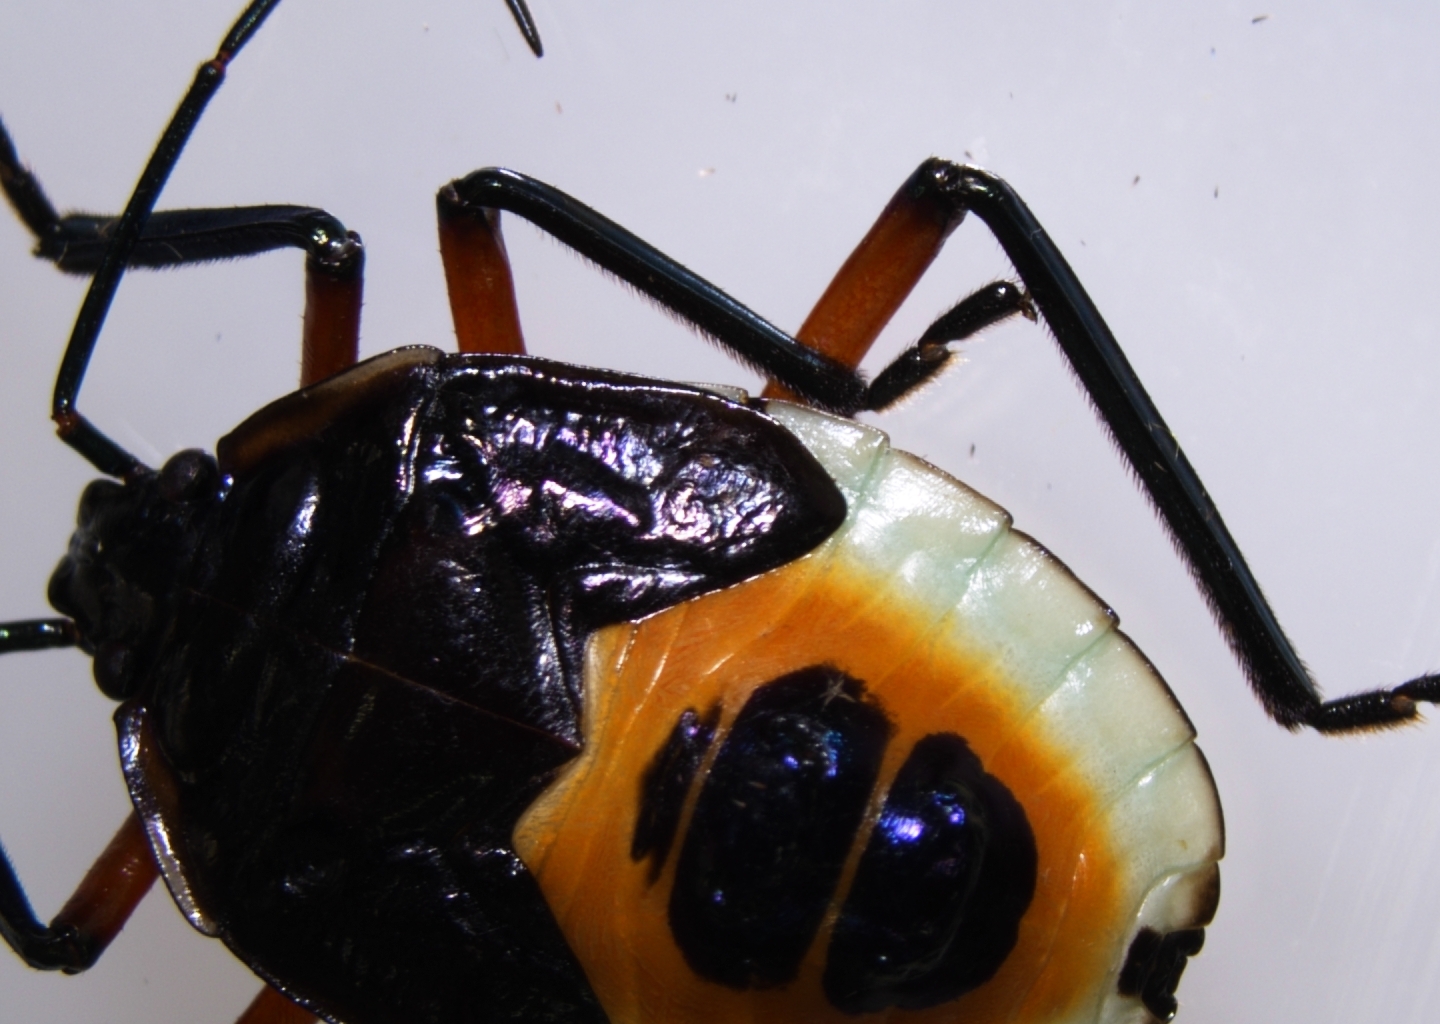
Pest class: stink_bug